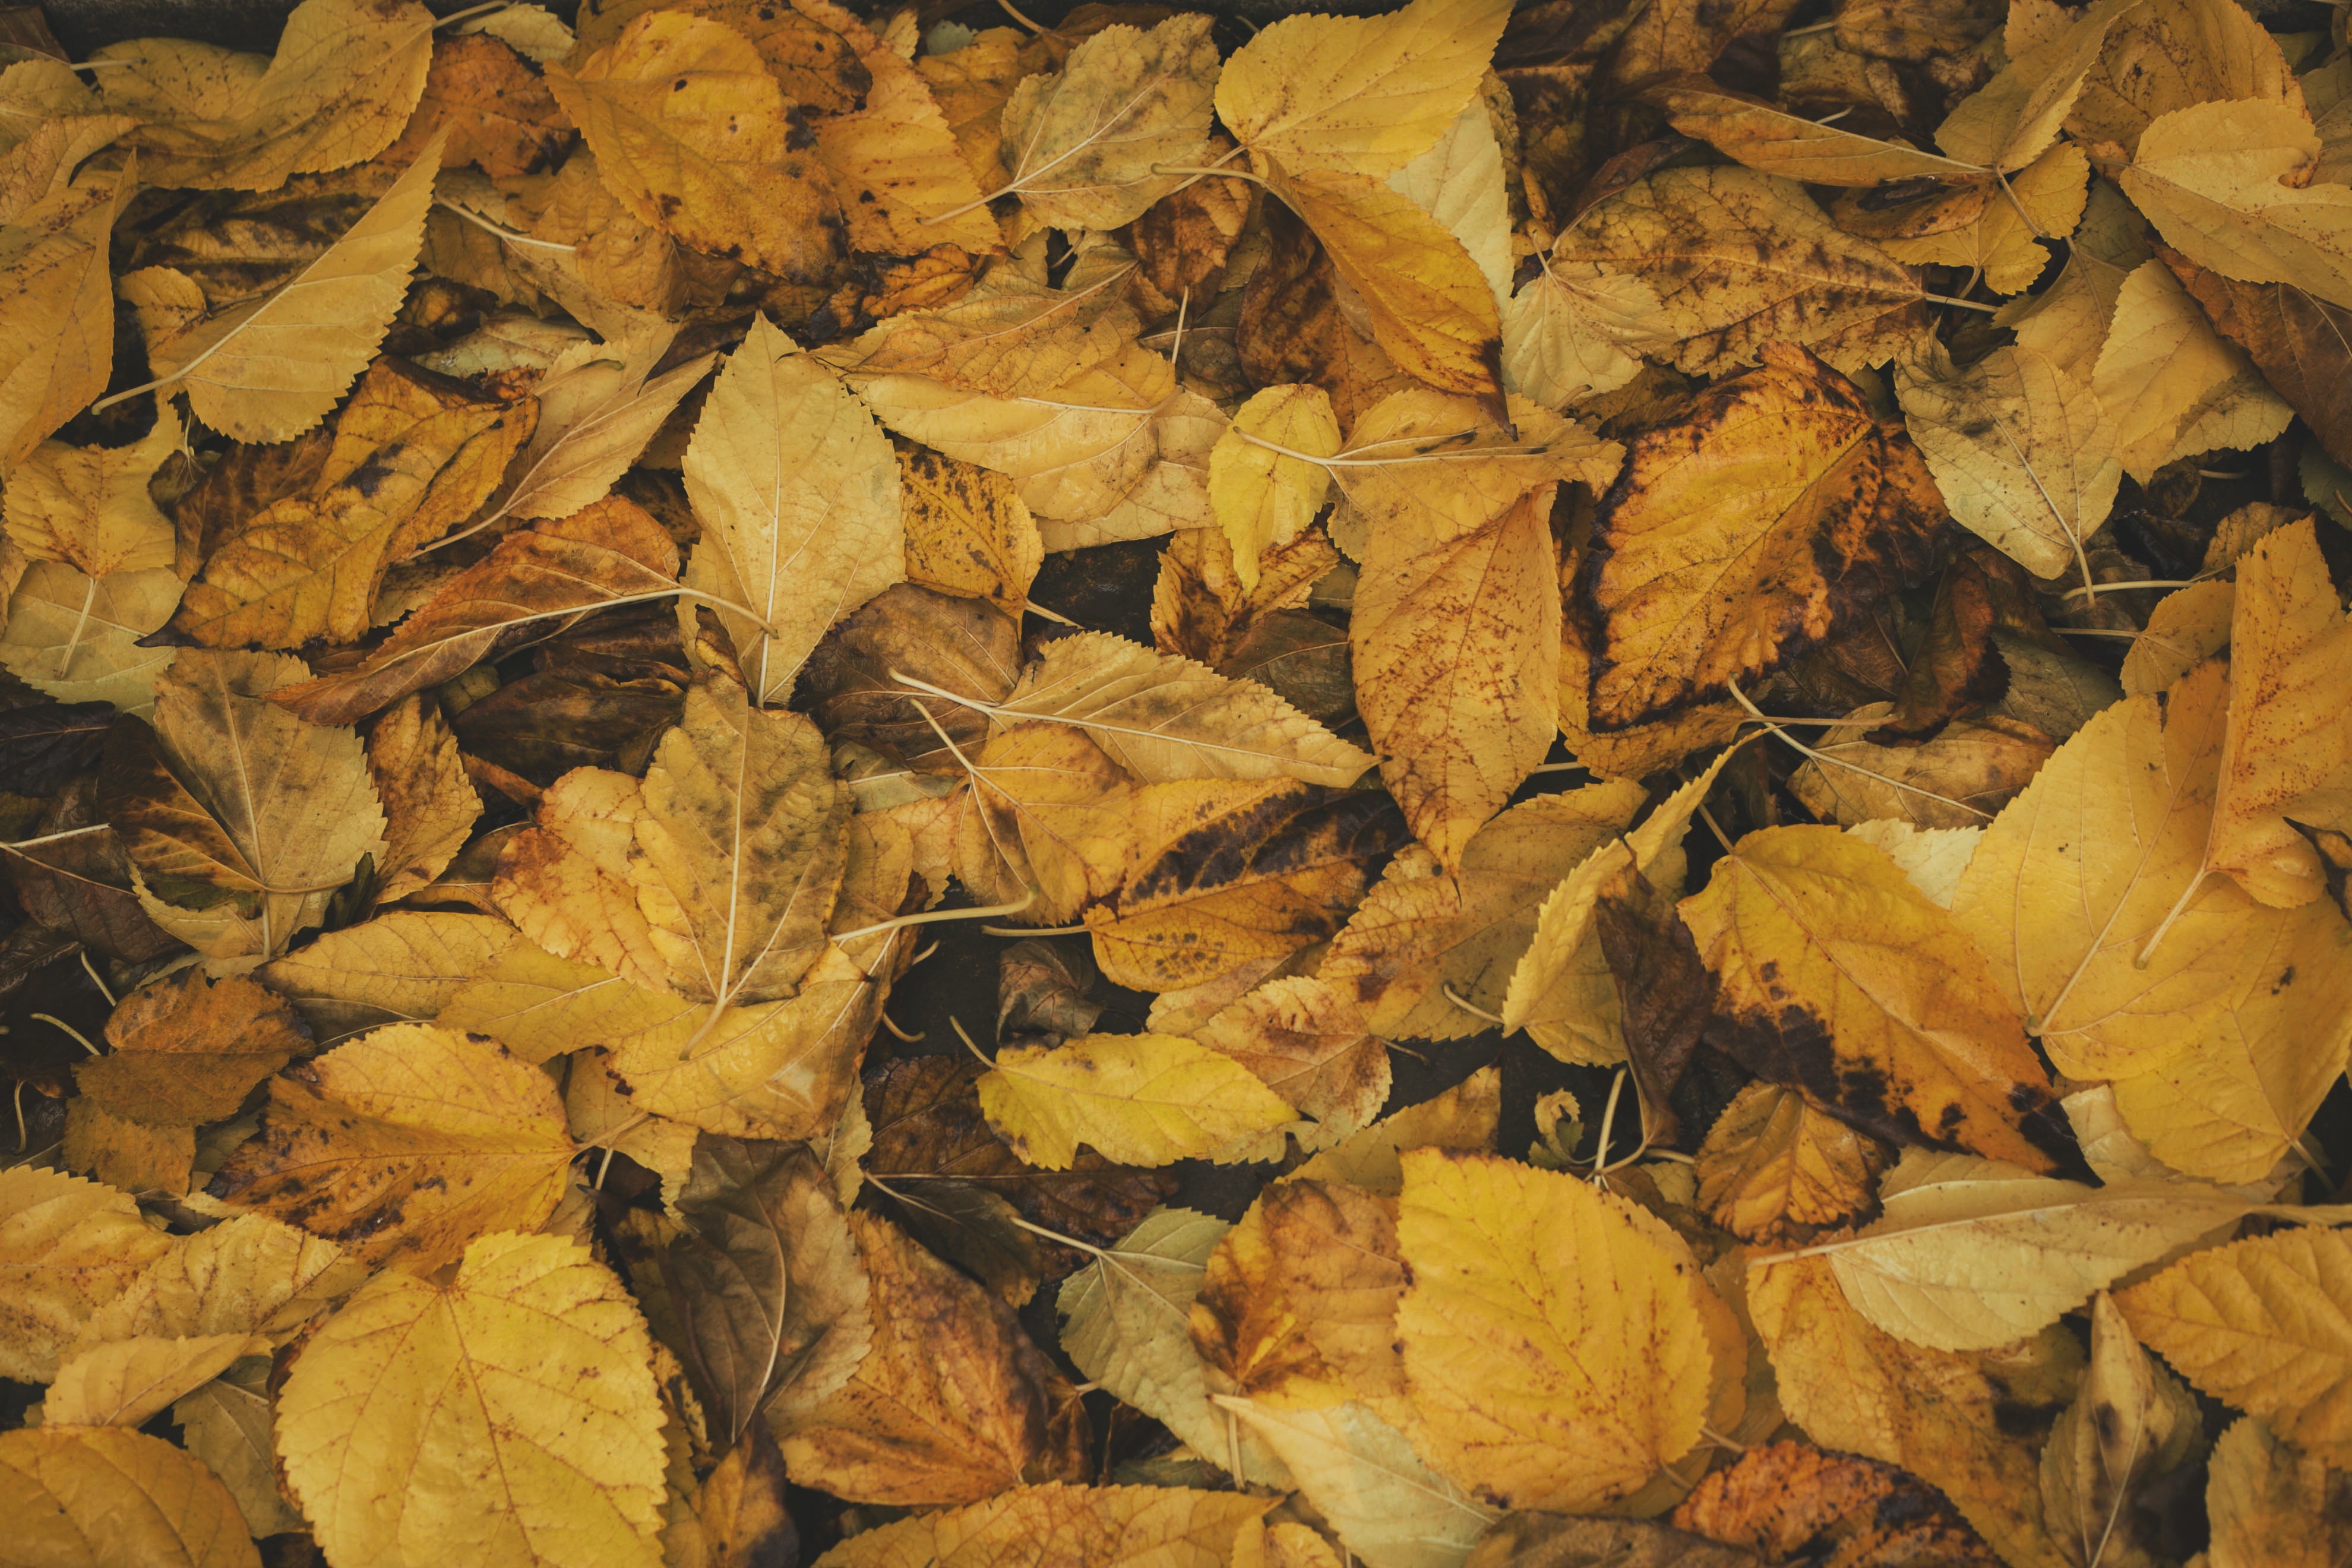
tree, branch, plant, leaf, fall, autumn, yellow, season, leafe, deciduous, maidenhair tree, woody plant